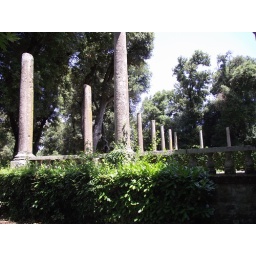
Old ruins of villa in green plants and trees with blue sky